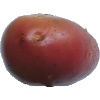
Label: Potato Red Washed 1